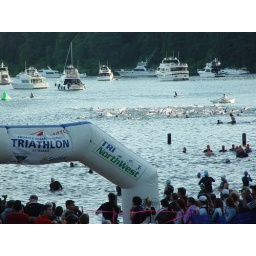
The blue wave is in the water. The orange wave waits. 2009 Seafair triathlon @ Seward Park in Seattle, WA